The Skeptical Environmentalist

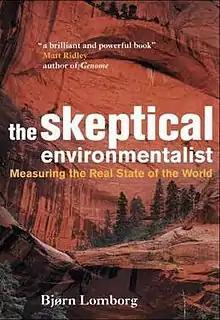
Hardcover edition

The Skeptical Environmentalist: Measuring the Real State of the World is a book by Danish author and statistician Bjørn Lomborg which focuses on the author's view of environmental economics and issues. It was first published in Danish in 1998 by Centrum, and in English by Cambridge University Press in 2001.